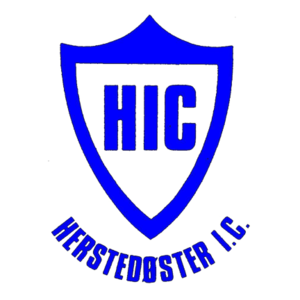
Herstedøster Idræts Club
Herstedøster I.C. logo
Herstedøster I.C. logo
Herstedøster Idræts Club er en idrætsforening i Albertslund Kommune, nærmere bestemt Herstedøster.